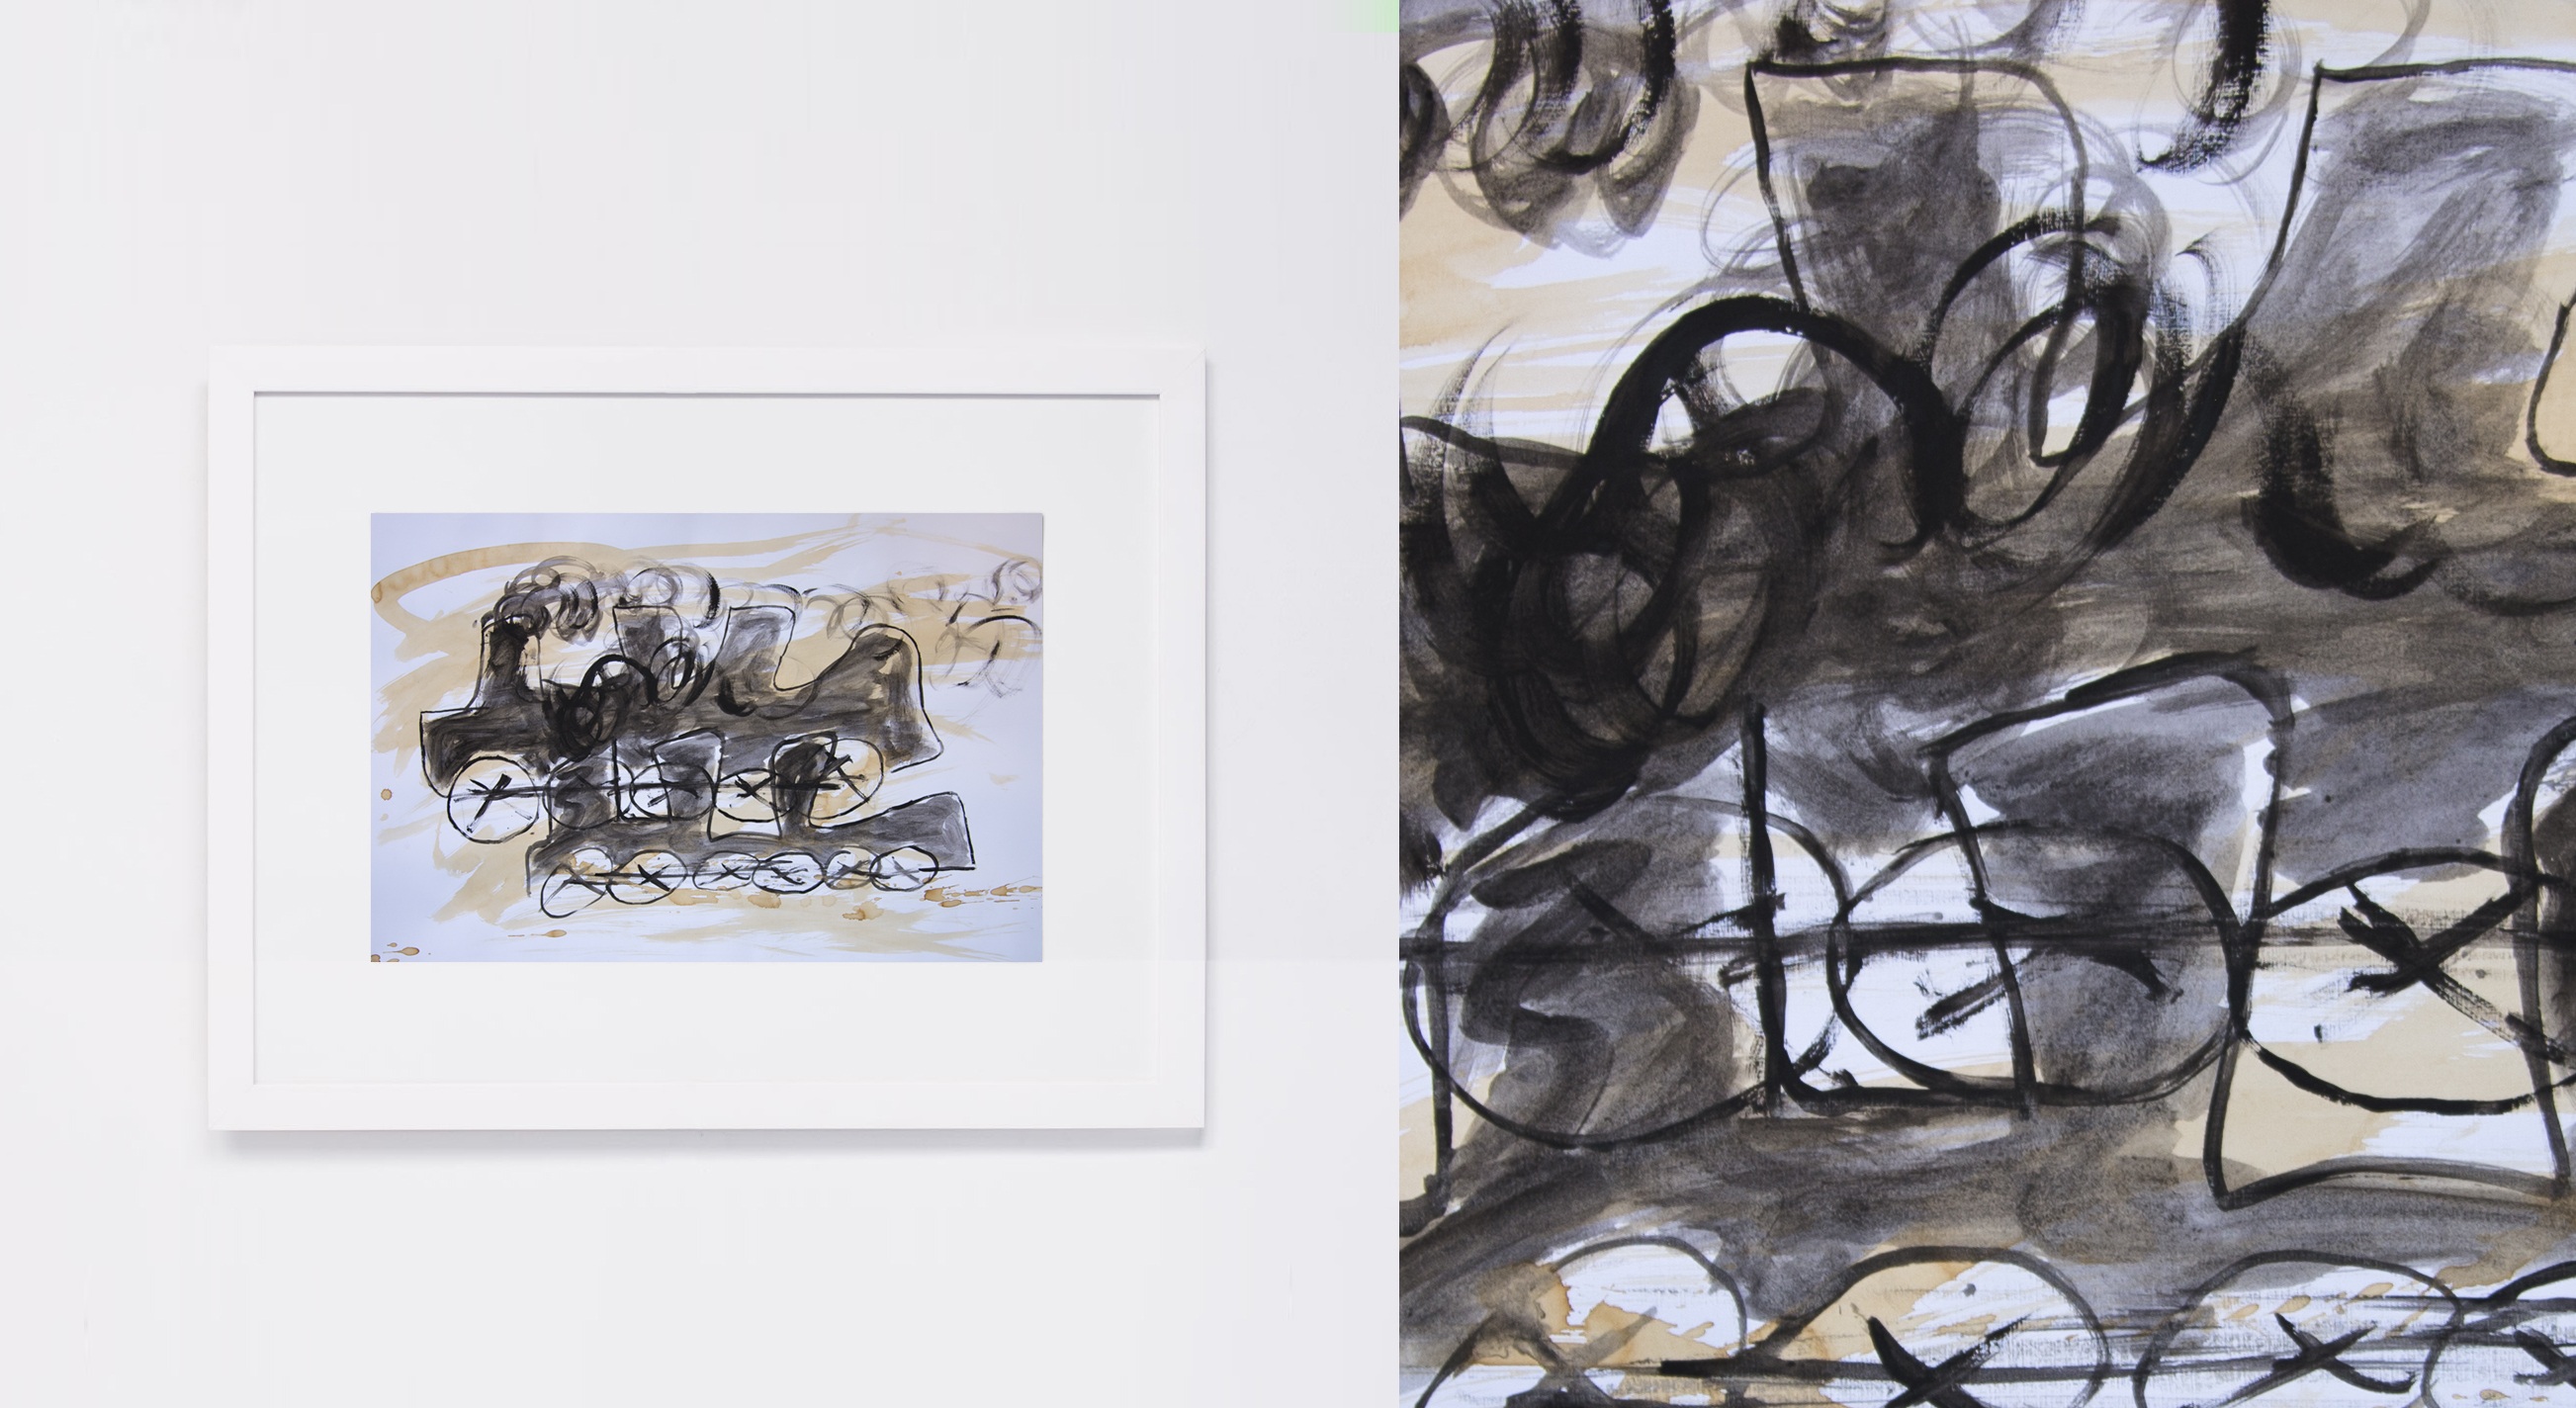
train, black, painting, art, sketch, drawing, modern art